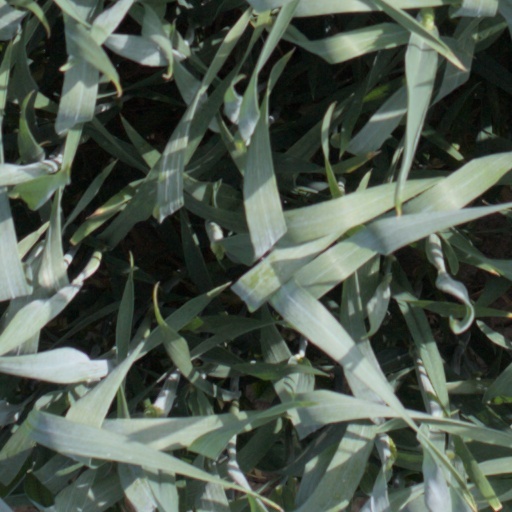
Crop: wheat